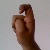
The image shows a hand gesture representing the letter 'X' in Indian Sign Language.